Hohokum

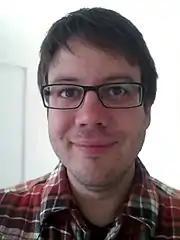
"Hohokum" developer Ricky Haggett

"Hohokum" is an art game developed by British game developer Honeyslug in collaboration with artist Richard Hogg and Santa Monica Studio beginning in 2008. Hogg and Honeyslug's Ricky Haggett knew each other through a music connection. The two discussed making a game and began to collaborate when Hogg sent images to Haggett, who was experimenting with Adobe Flash. They prototyped a top-down game similar to "Flow" as well as a platformer with a jetpack, and a mini-golf game. Their first formal collaboration was an entry for Kokoromi's Gamma event in Montreal. The team's first game ideas for "Hohokum" were about racing, which grew into the idea of a "stunt kite". They wanted to make a game with the limitations and satisfaction of flying a kite where the conventional aims of video games were absent: no being commanded, avoiding failure, or being challenged to advance. The gameplay was designed to encourage expressive play and experimentation as "a playground, a place to wander about". Santa Monica Studio's lead game designer of external games Seth Killian described that world's nature as "about a feeling and a mood, a mental space". The first pieces of the game were abstract, and the development gradually grew figurative, with people and buildings. In pre-production, Richard Hogg and Ricky Haggett went to free London museums, such as the National Maritime Museum, Natural History Museum, Imperial War Museum, which inspired in-game content like ancient Egyptian tombs. The game's "Fun Fair" level was based on Portmeiron in North Wales, and they were also inspired by the festival costumes of the Selkʼnam people of southern Argentina.